Arlington Stadium

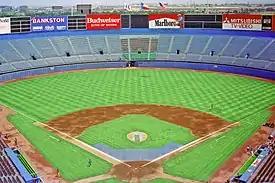

Arlington Stadium was a baseball stadium located in Arlington, Texas, United States, located between Dallas and Fort Worth, Texas. It served as the home of the Texas Rangers of Major League Baseball (MLB) from 1972 until 1993, after which the team moved into The Ballpark in Arlington (now Choctaw Stadium).